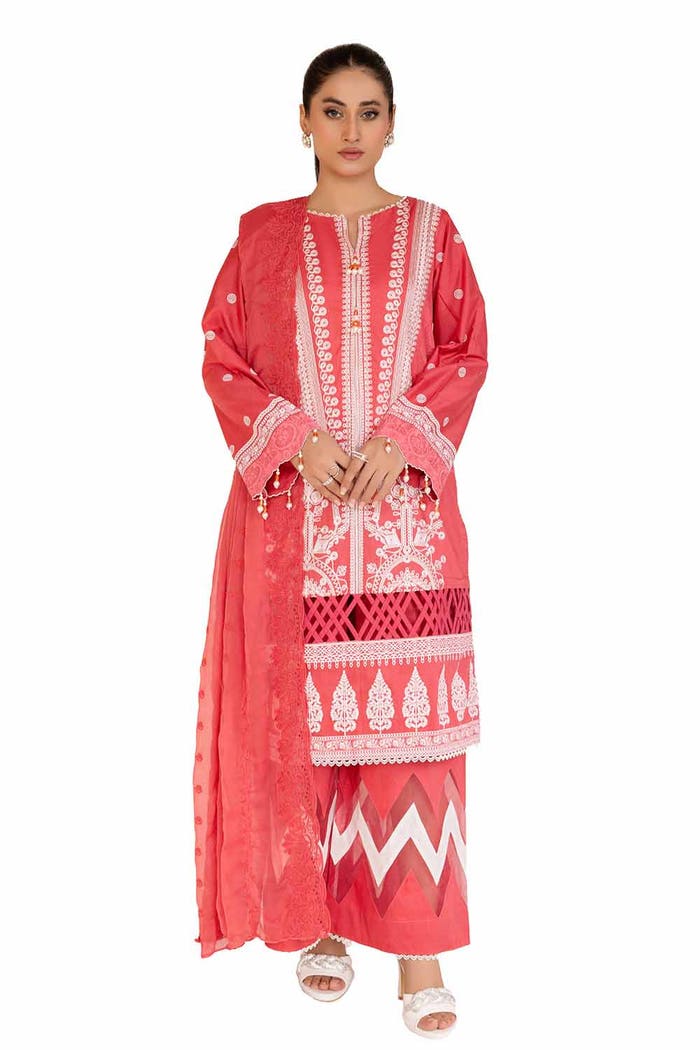
pink embroidered cotton suit